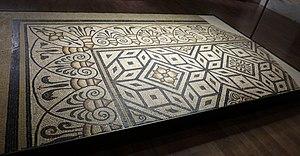
Angers, Musée des Beaux-Arts, Mosaïque polychrome dite du ralliement, à décor géométrique et floral, de la fin du II° siècle (fouilles de 1887). Restauration récente.
Juliomagus est le nom antique de la ville d'Angers.
Le musée des Beaux-Arts d'Angers est un musée d'art situé à Angers, dans un ancien hôtel particulier, le logis Barrault, place Saint-Éloi à proximité de la cité historique d'Angers. Il fait partie du complexe Toussaint qui comprend le jardin des beaux-arts, la galerie David d'Angers et la bibliothèque municipale. Il présente une collection d'œuvres d'arts acquise au fil des siècles sur une surface totale de 7 000 m².